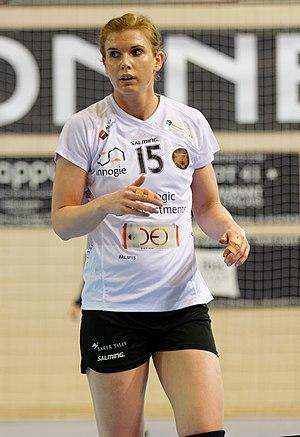
Rencontre du tour principal de la coupe EHF entre Issy Paris Hand et les danoises de Copenhague. A Issy Les Moulineaux, le 28 janvier 2018.
Jenny Alm, née le 10 avril 1989 à Uddevalla, est une handballeuse internationale suédoise, qui évolue au poste d'arrière gauche.